Federal Institute of Education, Science and Technology of Ceará

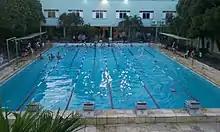
Swimming pool at the Fortaleza campus.

IFCE has a vast sport structure spread over 21 of the 32 campuses. There are 19 gyms, 9 swimming pools, 7 soccer fields, 7 weight training rooms and 3 athletics tracks. The Fortaleza campus had, until 2010, a vast structure for sports, but part of its sports park was undone to house the new structure of rooms and laboratories. In place of the athletics track a new space for sports practices was built with a gymnasium featuring sports measurements for official practices, more classrooms and gymnastics rooms and a swimming pool for water aerobics.